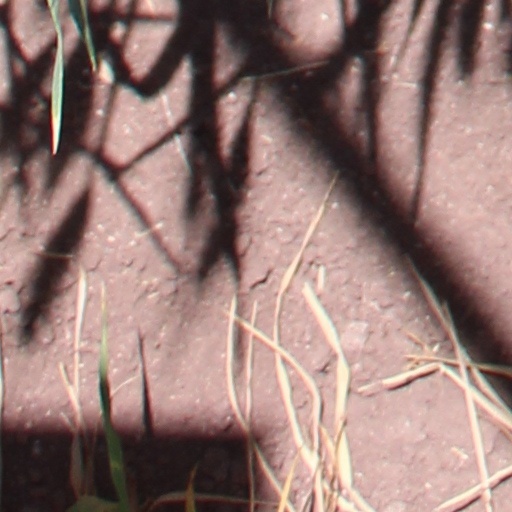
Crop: wheat